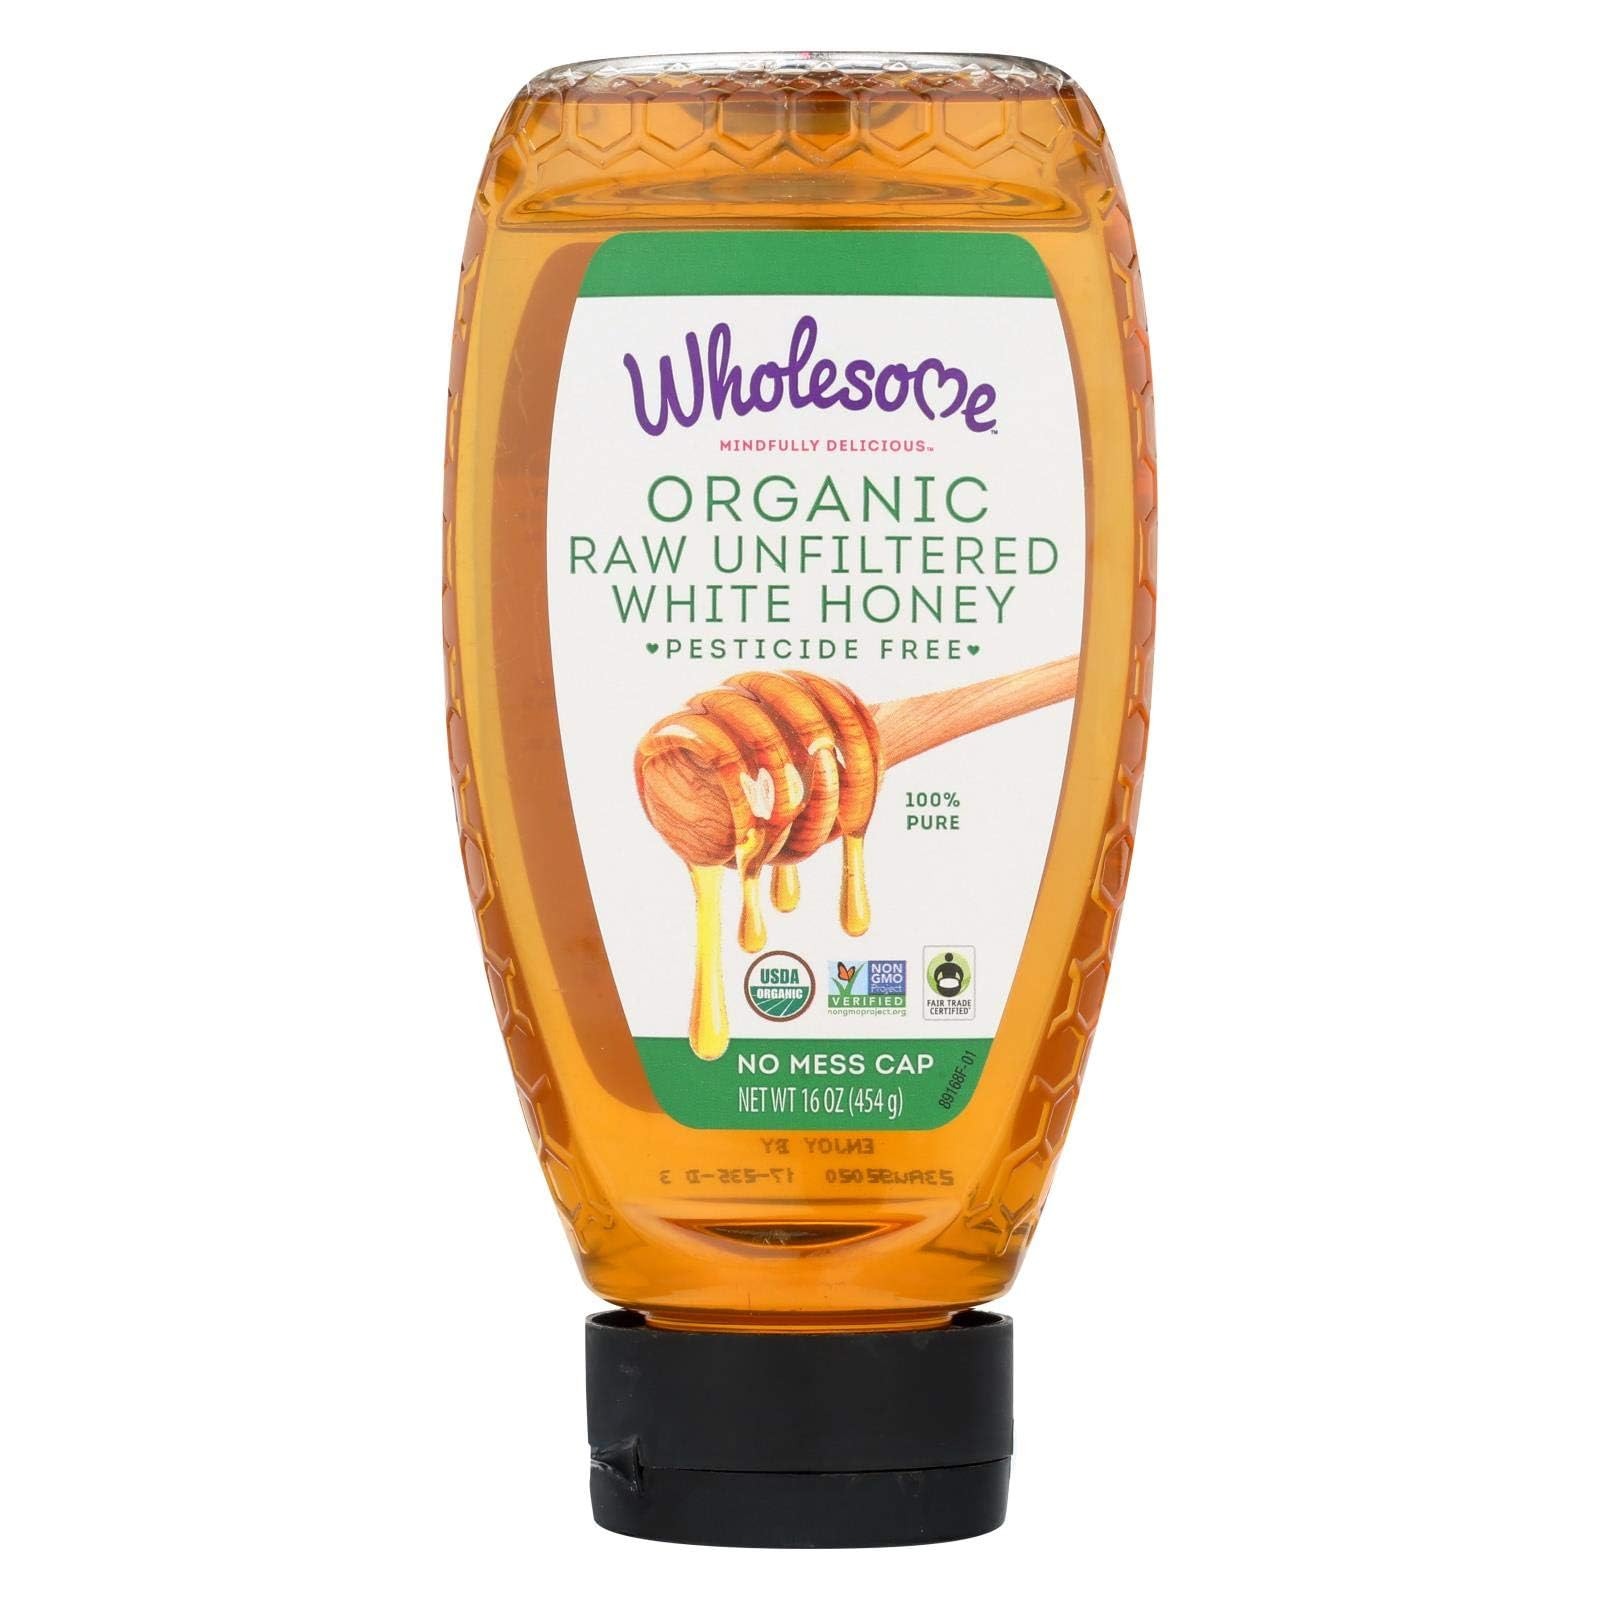
Item Name: WHOLESOME SWEETENERS, HONEY, OG2, WHITE, UNFL, SQZ, Pack of 6, Size 16 OZ - No Artificial Ingredients Gluten Free GMO Free Kosher 95%+ Organic
Value: 6.0
Unit: Count

Price: 98.96